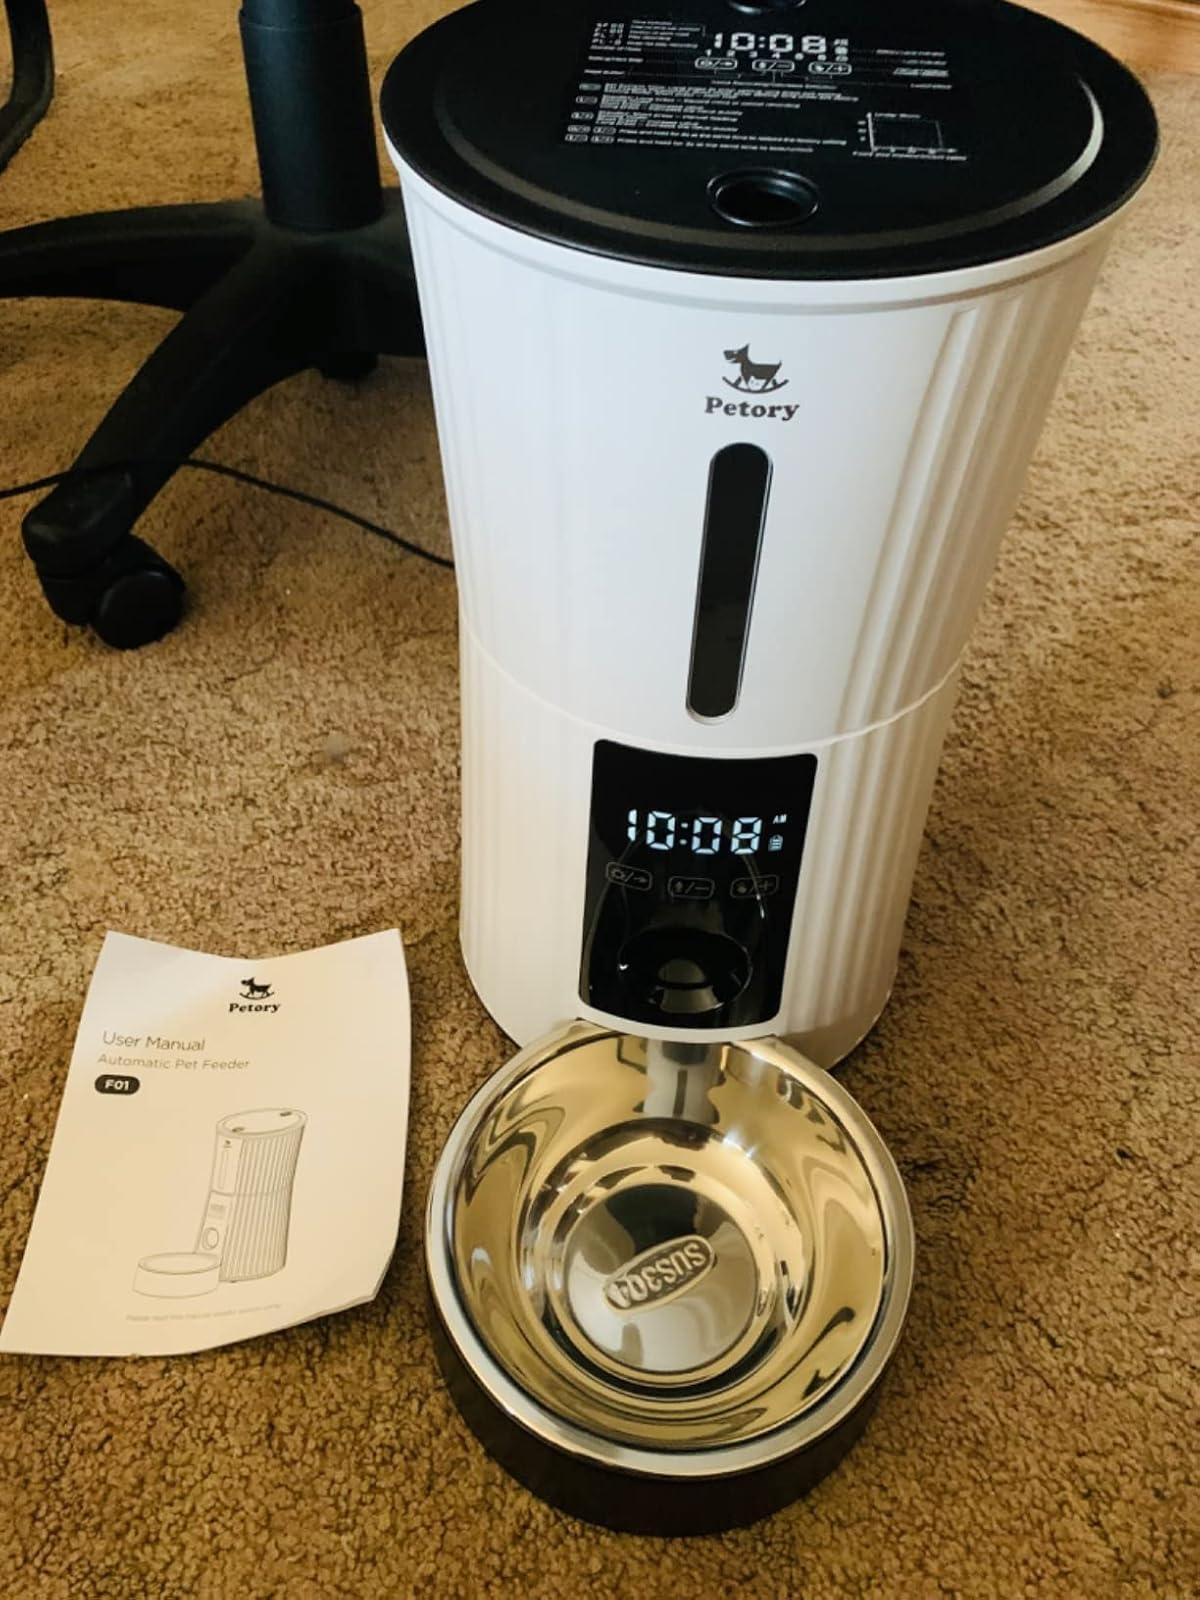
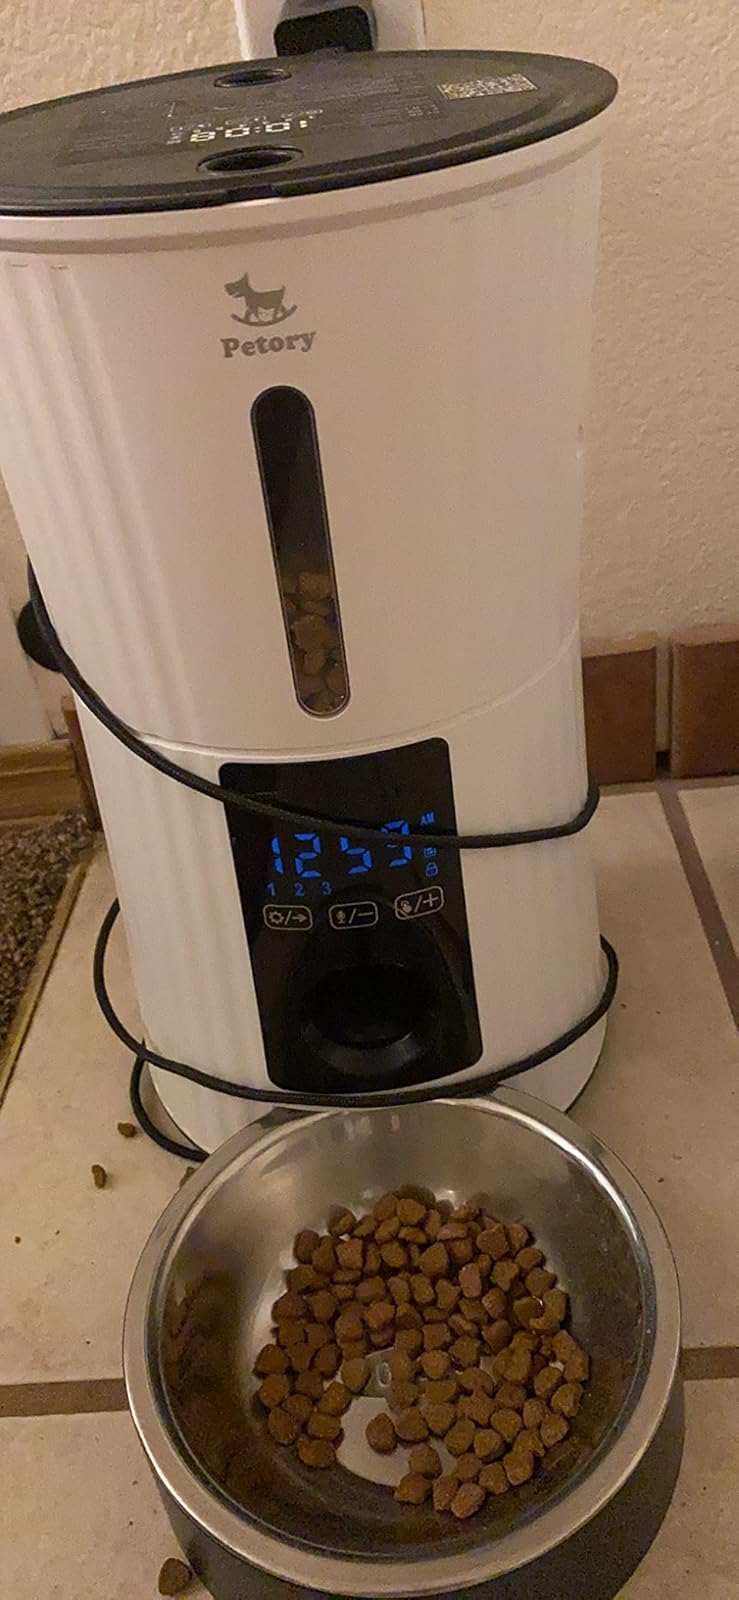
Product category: items_feeder
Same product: yes